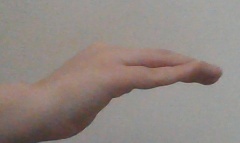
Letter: haa